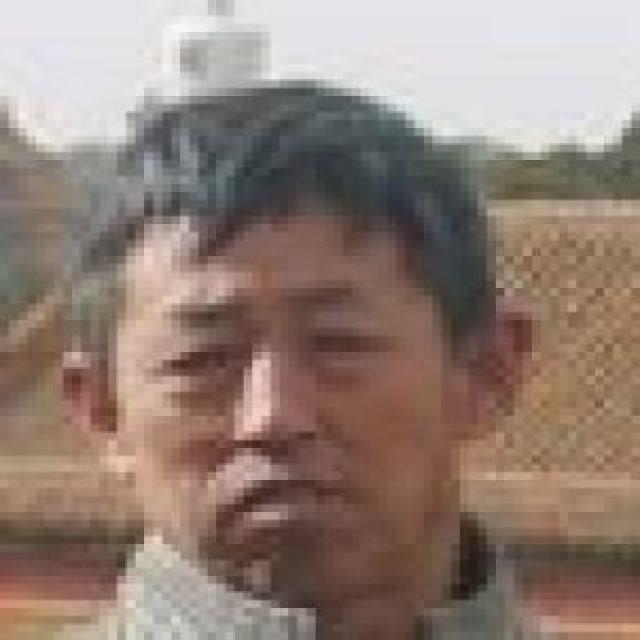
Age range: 45-64